Andrea Alessi

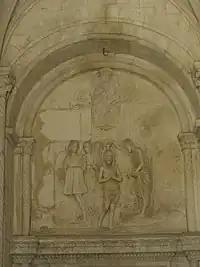
Trogir Cathedral entrance detail by Andrea Alessi

Alessi was a disciple of Giorgio da Sebenico, and his best-known work is with Niccolò di Giovanni Fiorentino on the expansion of the Chapel of St. John of Trogir located in Trogir that began in 1468. Just like Šibenik Cathedral of Saint James in Dalmatia, the Chapel of was composed out of large stone blocks with extreme precision. It is unique harmony of architecture and sculpture according to antique ideals. From inside, there is no flat wall. In the middle of chapel, on the altar, lays the sarcophagus of blessed John of Trogir. Surrounding are reliefs of puttos carrying torches that look like they were peeping out of doors of Underworld. Above them there are niches with sculptures of Christ and apostles (the principle work of Alessi), amongst them are putties, circular windows encircled with fruit garland, and a relief of Nativity. All is ceiled with coffered ceiling with image of God in the middle and ninety-six portrait heads of angels. With so many faces of smiling children the chapel looks very cheerful and there isn’t nothing similar in European art of that time.